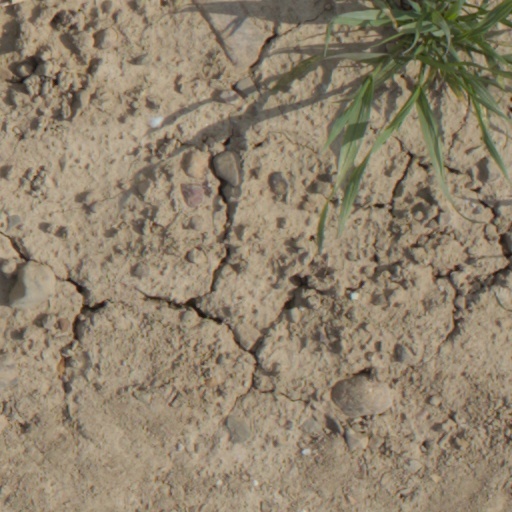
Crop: wheat